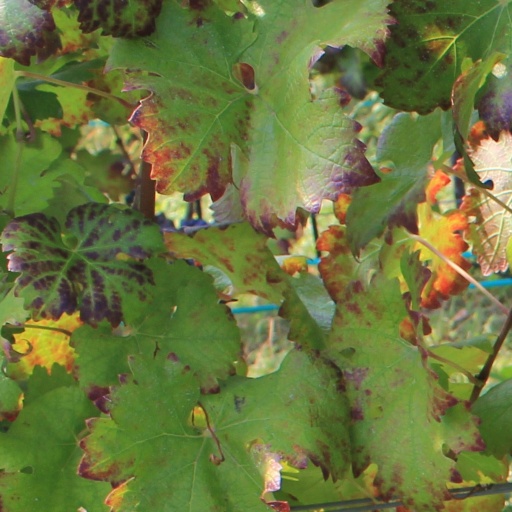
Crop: grape